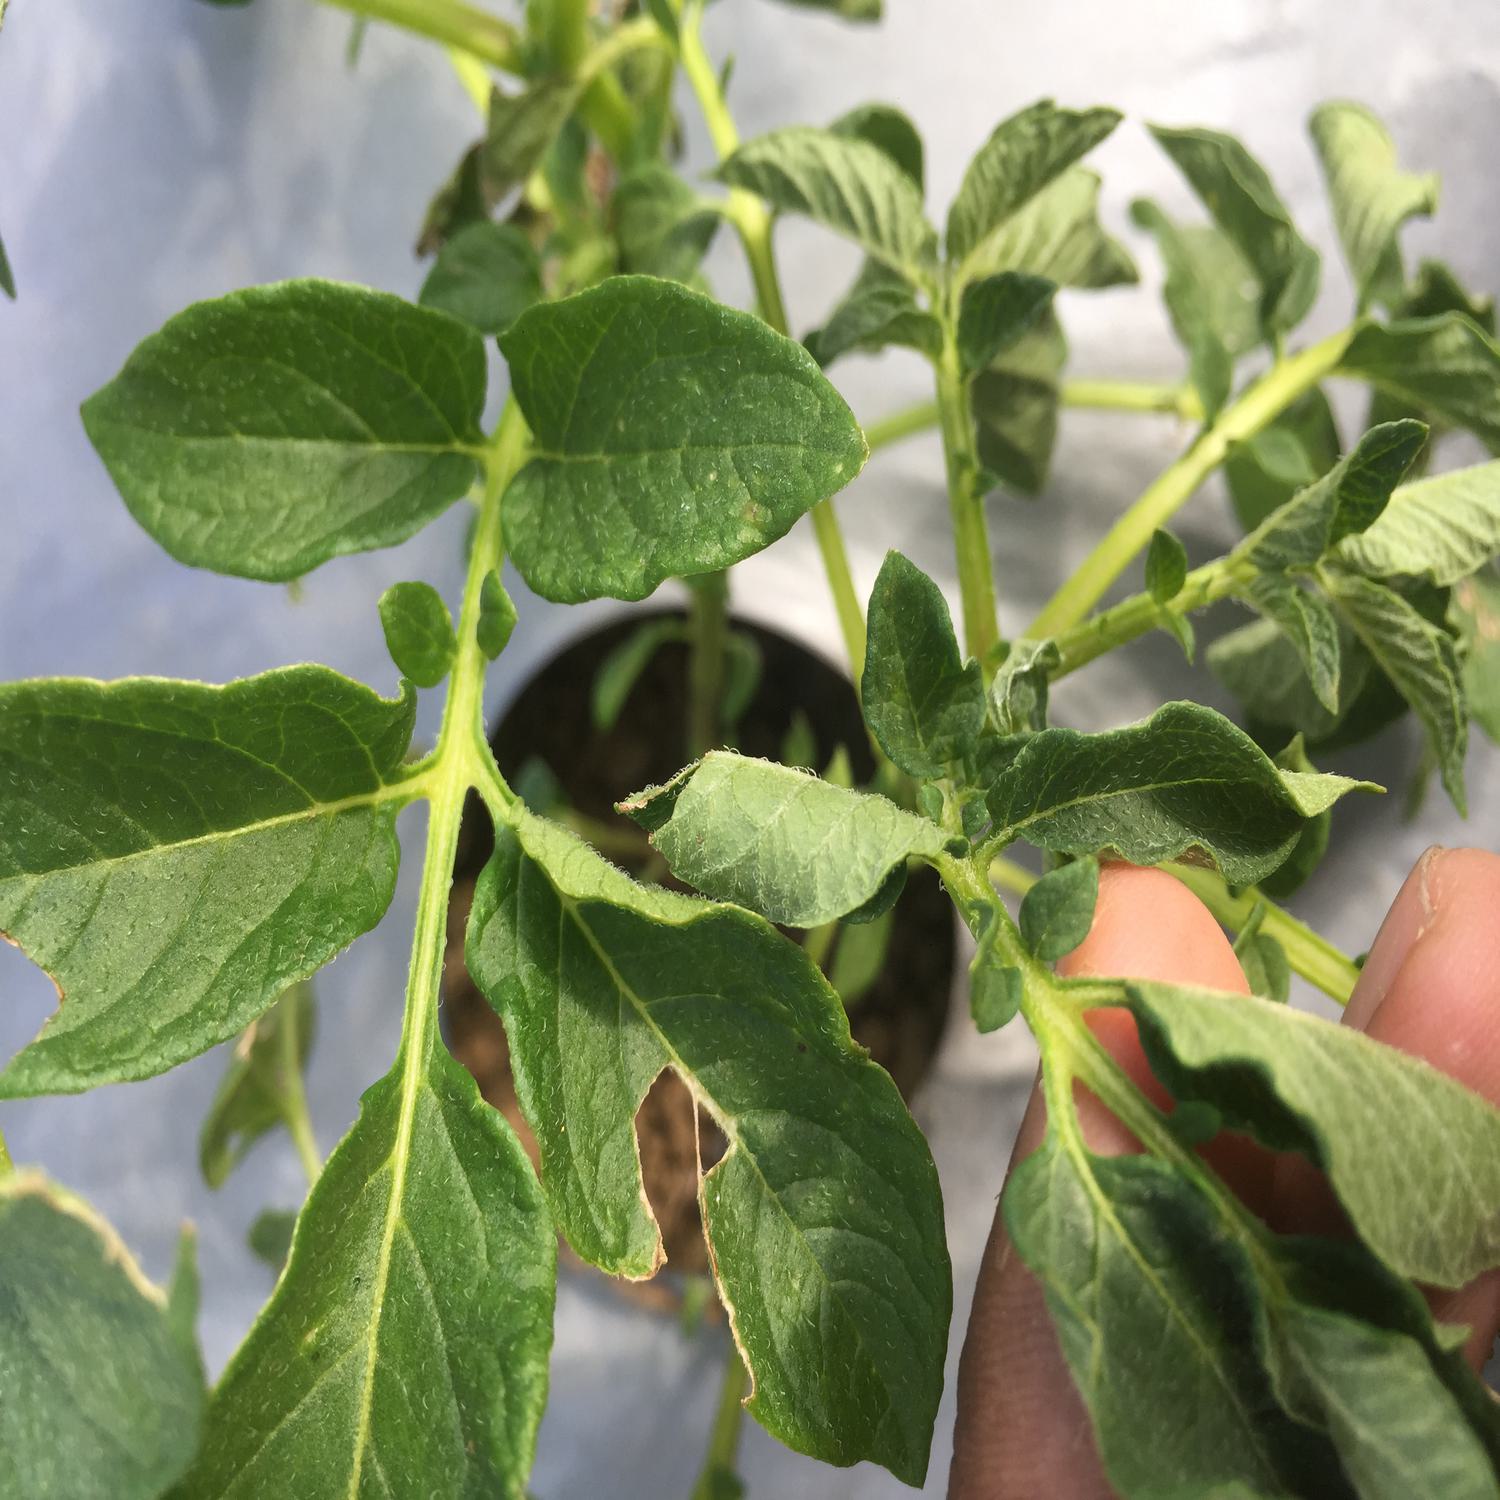
Etiqueta: Pudricion_Parda